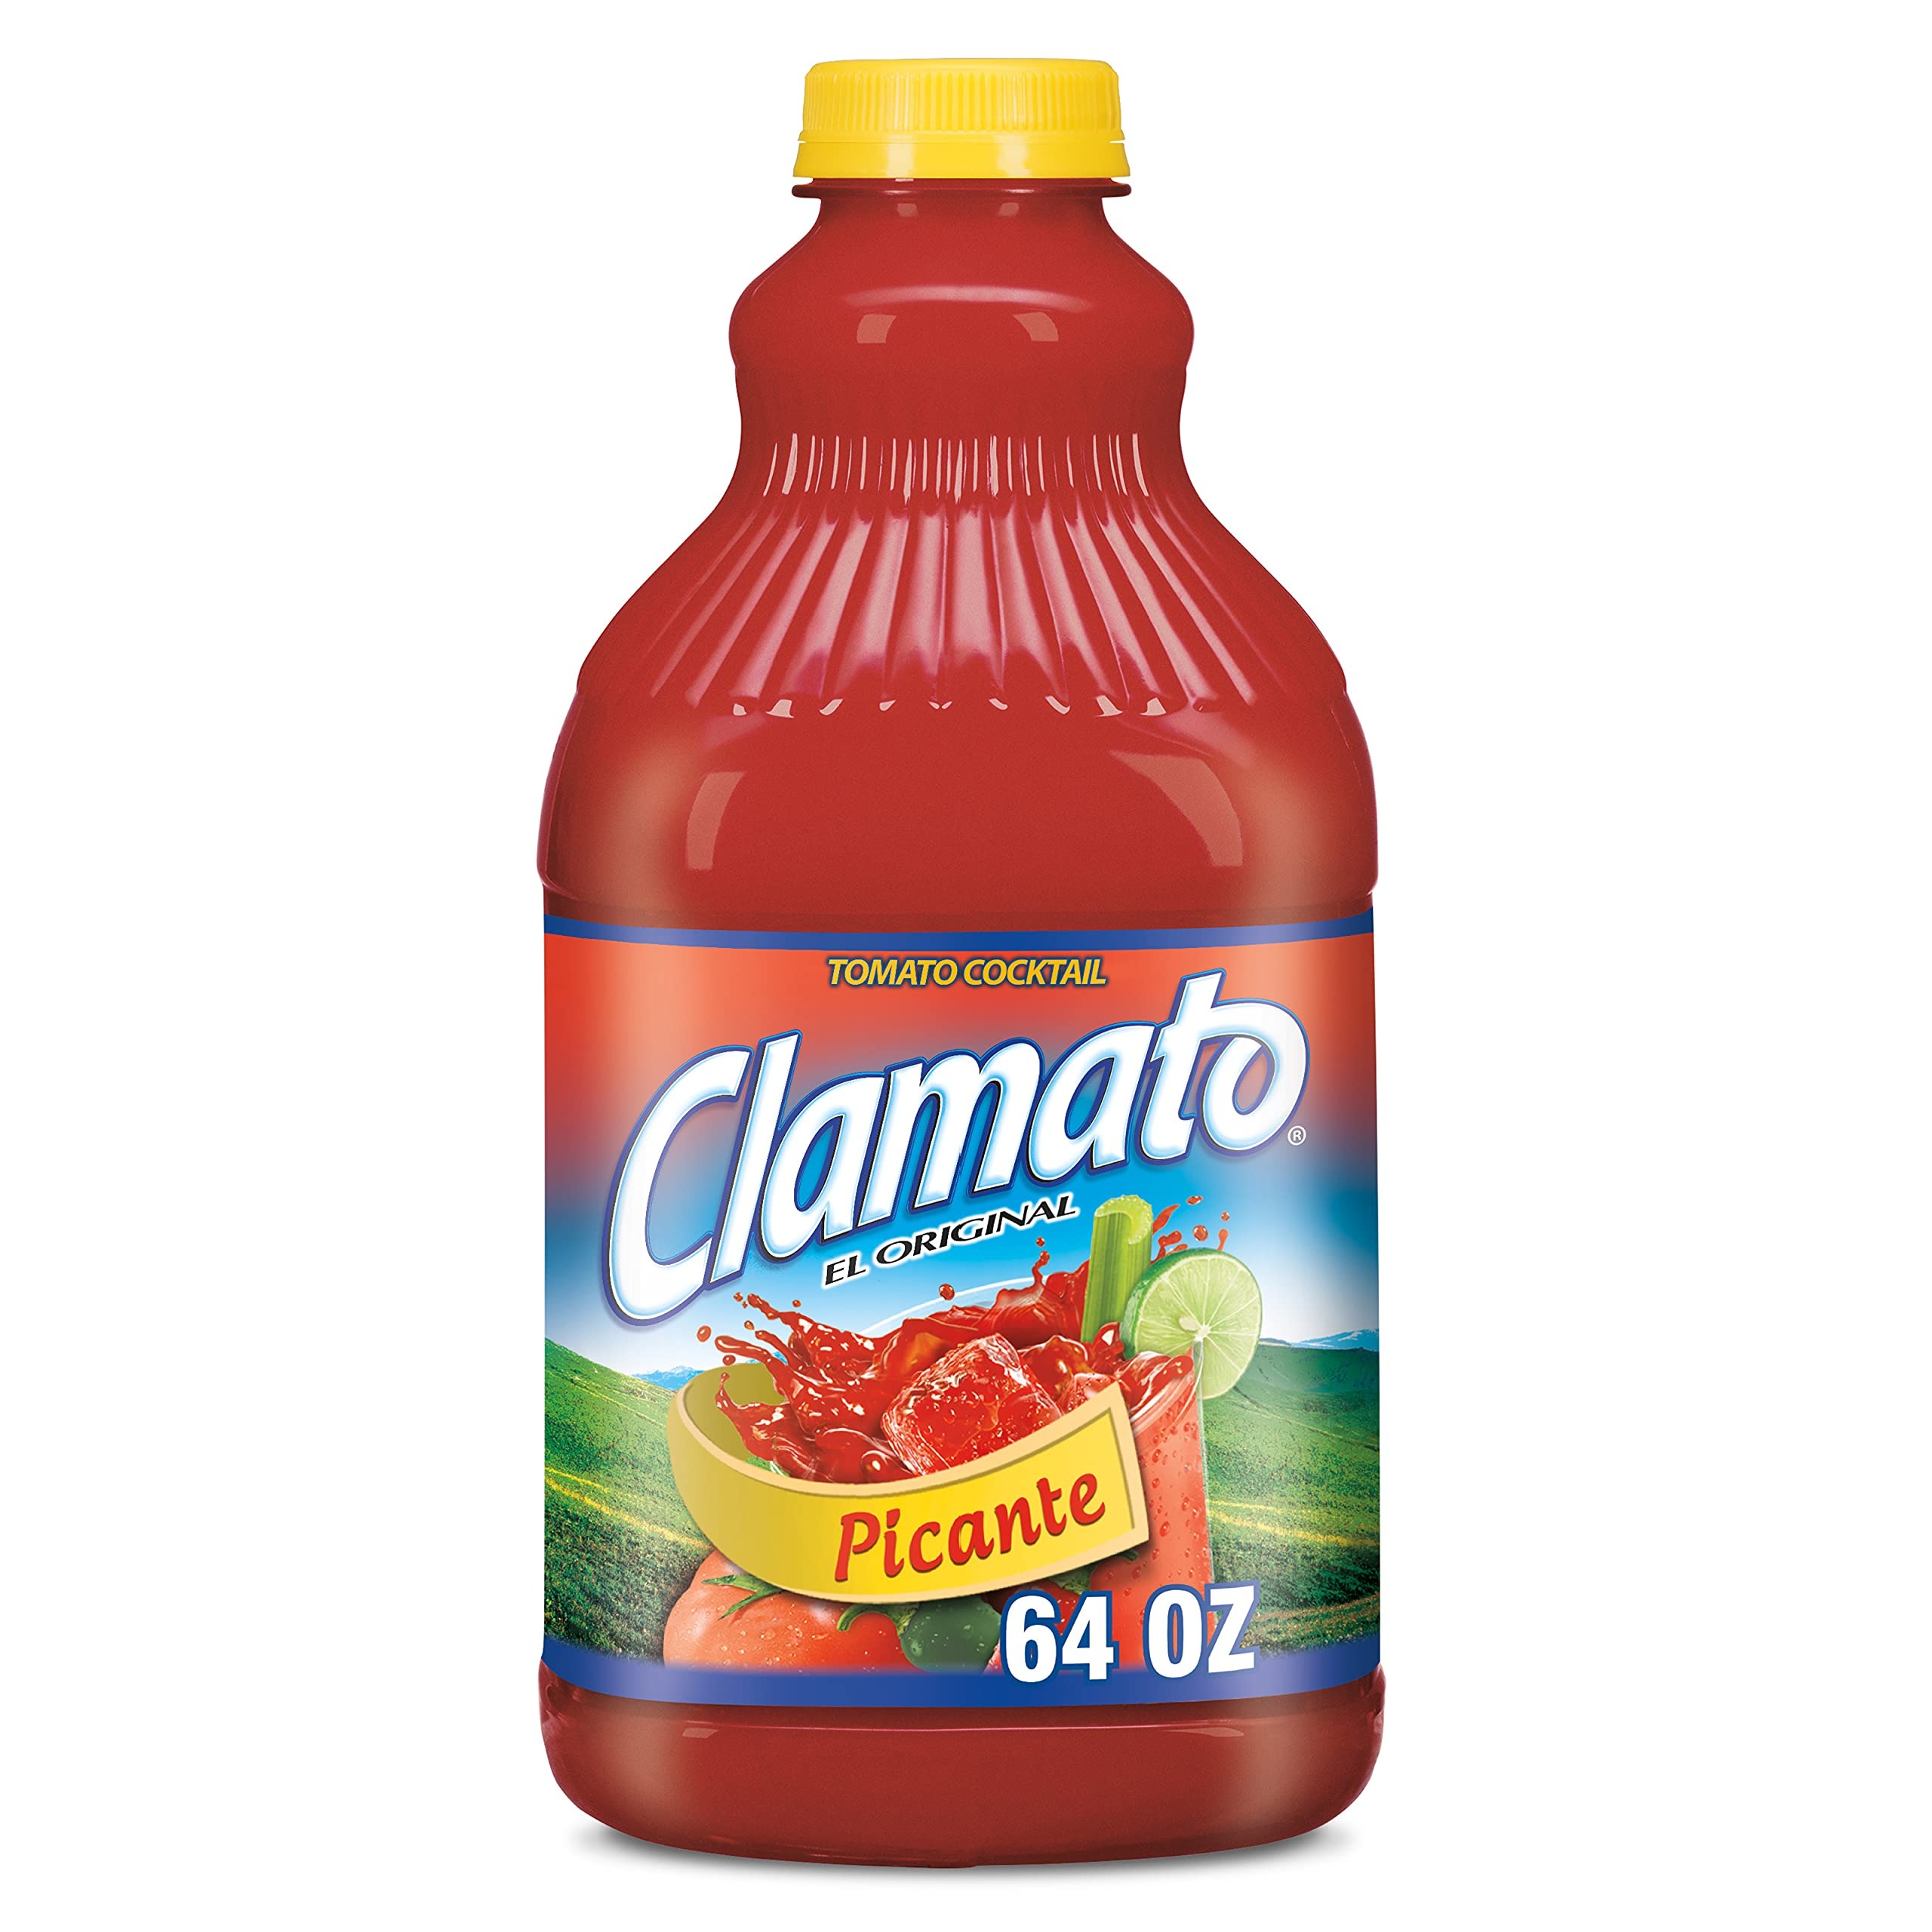
Item Name: Clamato Picante Tomato Cocktail, 64 fl oz bottle
Bullet Point 1: One 64 fluid ounce bottle
Bullet Point 2: An authentic, invigorating blend of tomato juices and spices
Bullet Point 3: Great for mixed drinks
Bullet Point 4: A zesty addition to meals; pairs well with seafood, poultry and various other dishes
Value: 64.0
Unit: Fl Oz

Price: 5.69